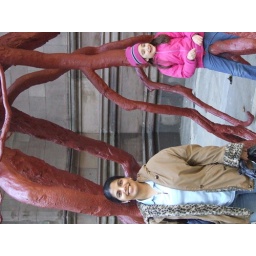
church near wall street